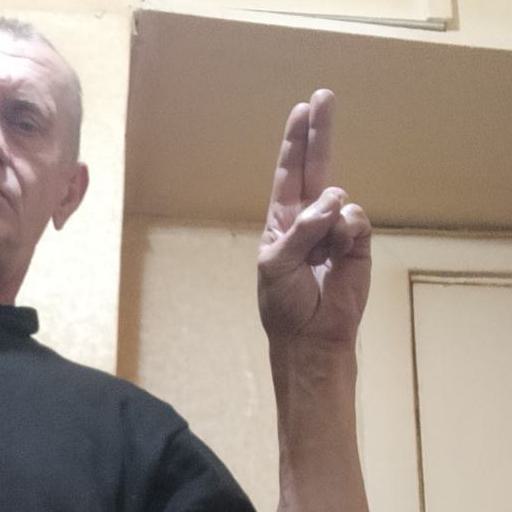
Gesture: two_up